Shotaro Noda

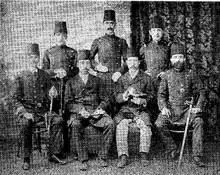
Noda with five Ottoman students as well as Yamada Torajirō (c. 1892).

While staying there, he helped teach Japanese to a few military officers who, in turn, helped Noda learn Turkish. Noda became a Muslim during his stay, and an official document which was presented to the Sultan and dated his conversion to 21 May 1891 remains intact in the Ottoman archives. This document also states that he learned Islamic and Ottoman history and that he took on the name Abdülhalim. He also underwent circumcision as well. This resulted in a number of reports about his conversion in Ottoman newspapers of the time, but for unknown reasons Noda did not mention his own conversion in the intermittent reports he sent back to Japan. He also asked the Sultan to be taught Arabic and had plans of studying the Qu'ran itself. Around this time, Noda had interactions with Yamada Torajirō, another early convert. Noda left Constantinople in December of 1892, and in the process he traveled through Europe, the Atlantic Ocean, and the United States, where he attended the World's Columbian Exposition in 1893. He made it back to Japan sometime around March 1893. Yamada did not mention Noda in his autobiography, and as a result it is possible that some aspects of Noda's life had been misattributed to that of Yamada's.